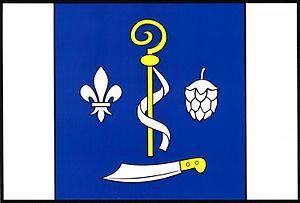
Kvášňovice est une commune du district de Klatovy, dans la région de Plzeň, en République tchèque. Sa population s'élevait à 115 habitants en 2017.